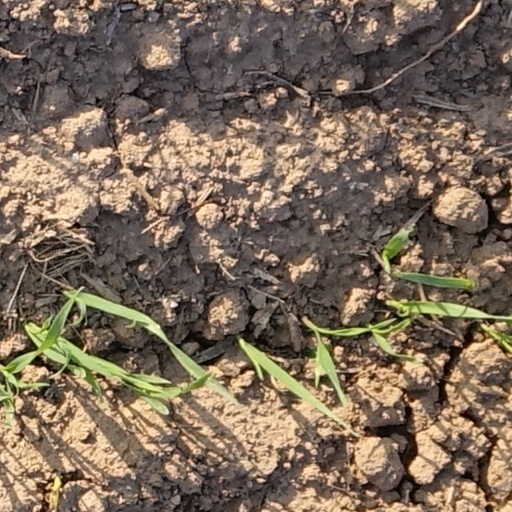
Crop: wheat